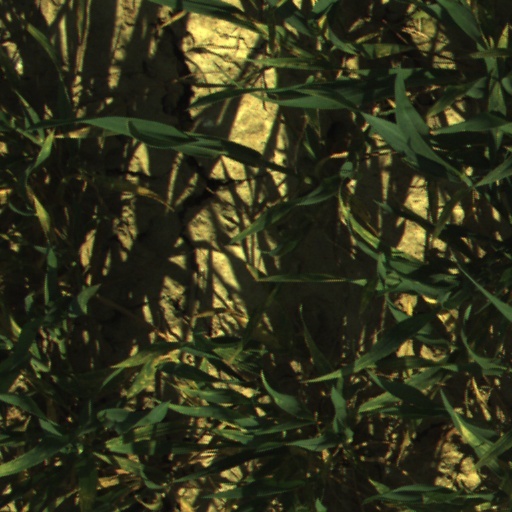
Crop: wheat